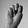
ASL letter: N